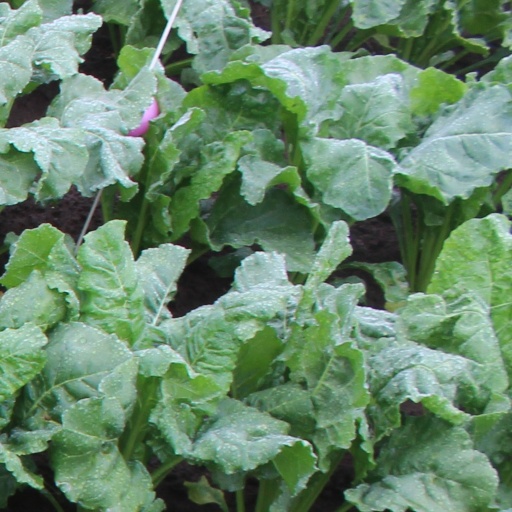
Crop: sugar beet